Gunde Svan

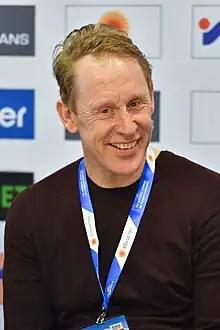
Gunde Svan in 2019

Gunde Anders Svan (born 12 January 1962) is a Swedish former cross-country skier and auto racing driver. During his cross-country skiing career he won a total of four gold, one silver and one bronze medals at the Winter Olympics. Svan won a total of seven golds, three silvers, and one bronze at the FIS Nordic World Ski Championships. Svan also won the 15 km once (1983) and the 50 km twice (1986, 1990) at the Holmenkollen ski festival. In 1984, he earned the Svenska Dagbladet Gold Medal, and in 1985, he earned the Holmenkollen medal (shared with Anette Bøe and Per Bergerud). Svan won the Jerring Award in both 1984 and 1985. He is a board member of the International Ski Federation.